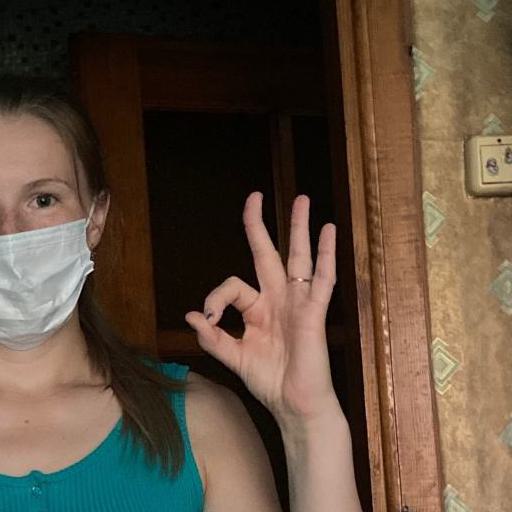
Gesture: ok